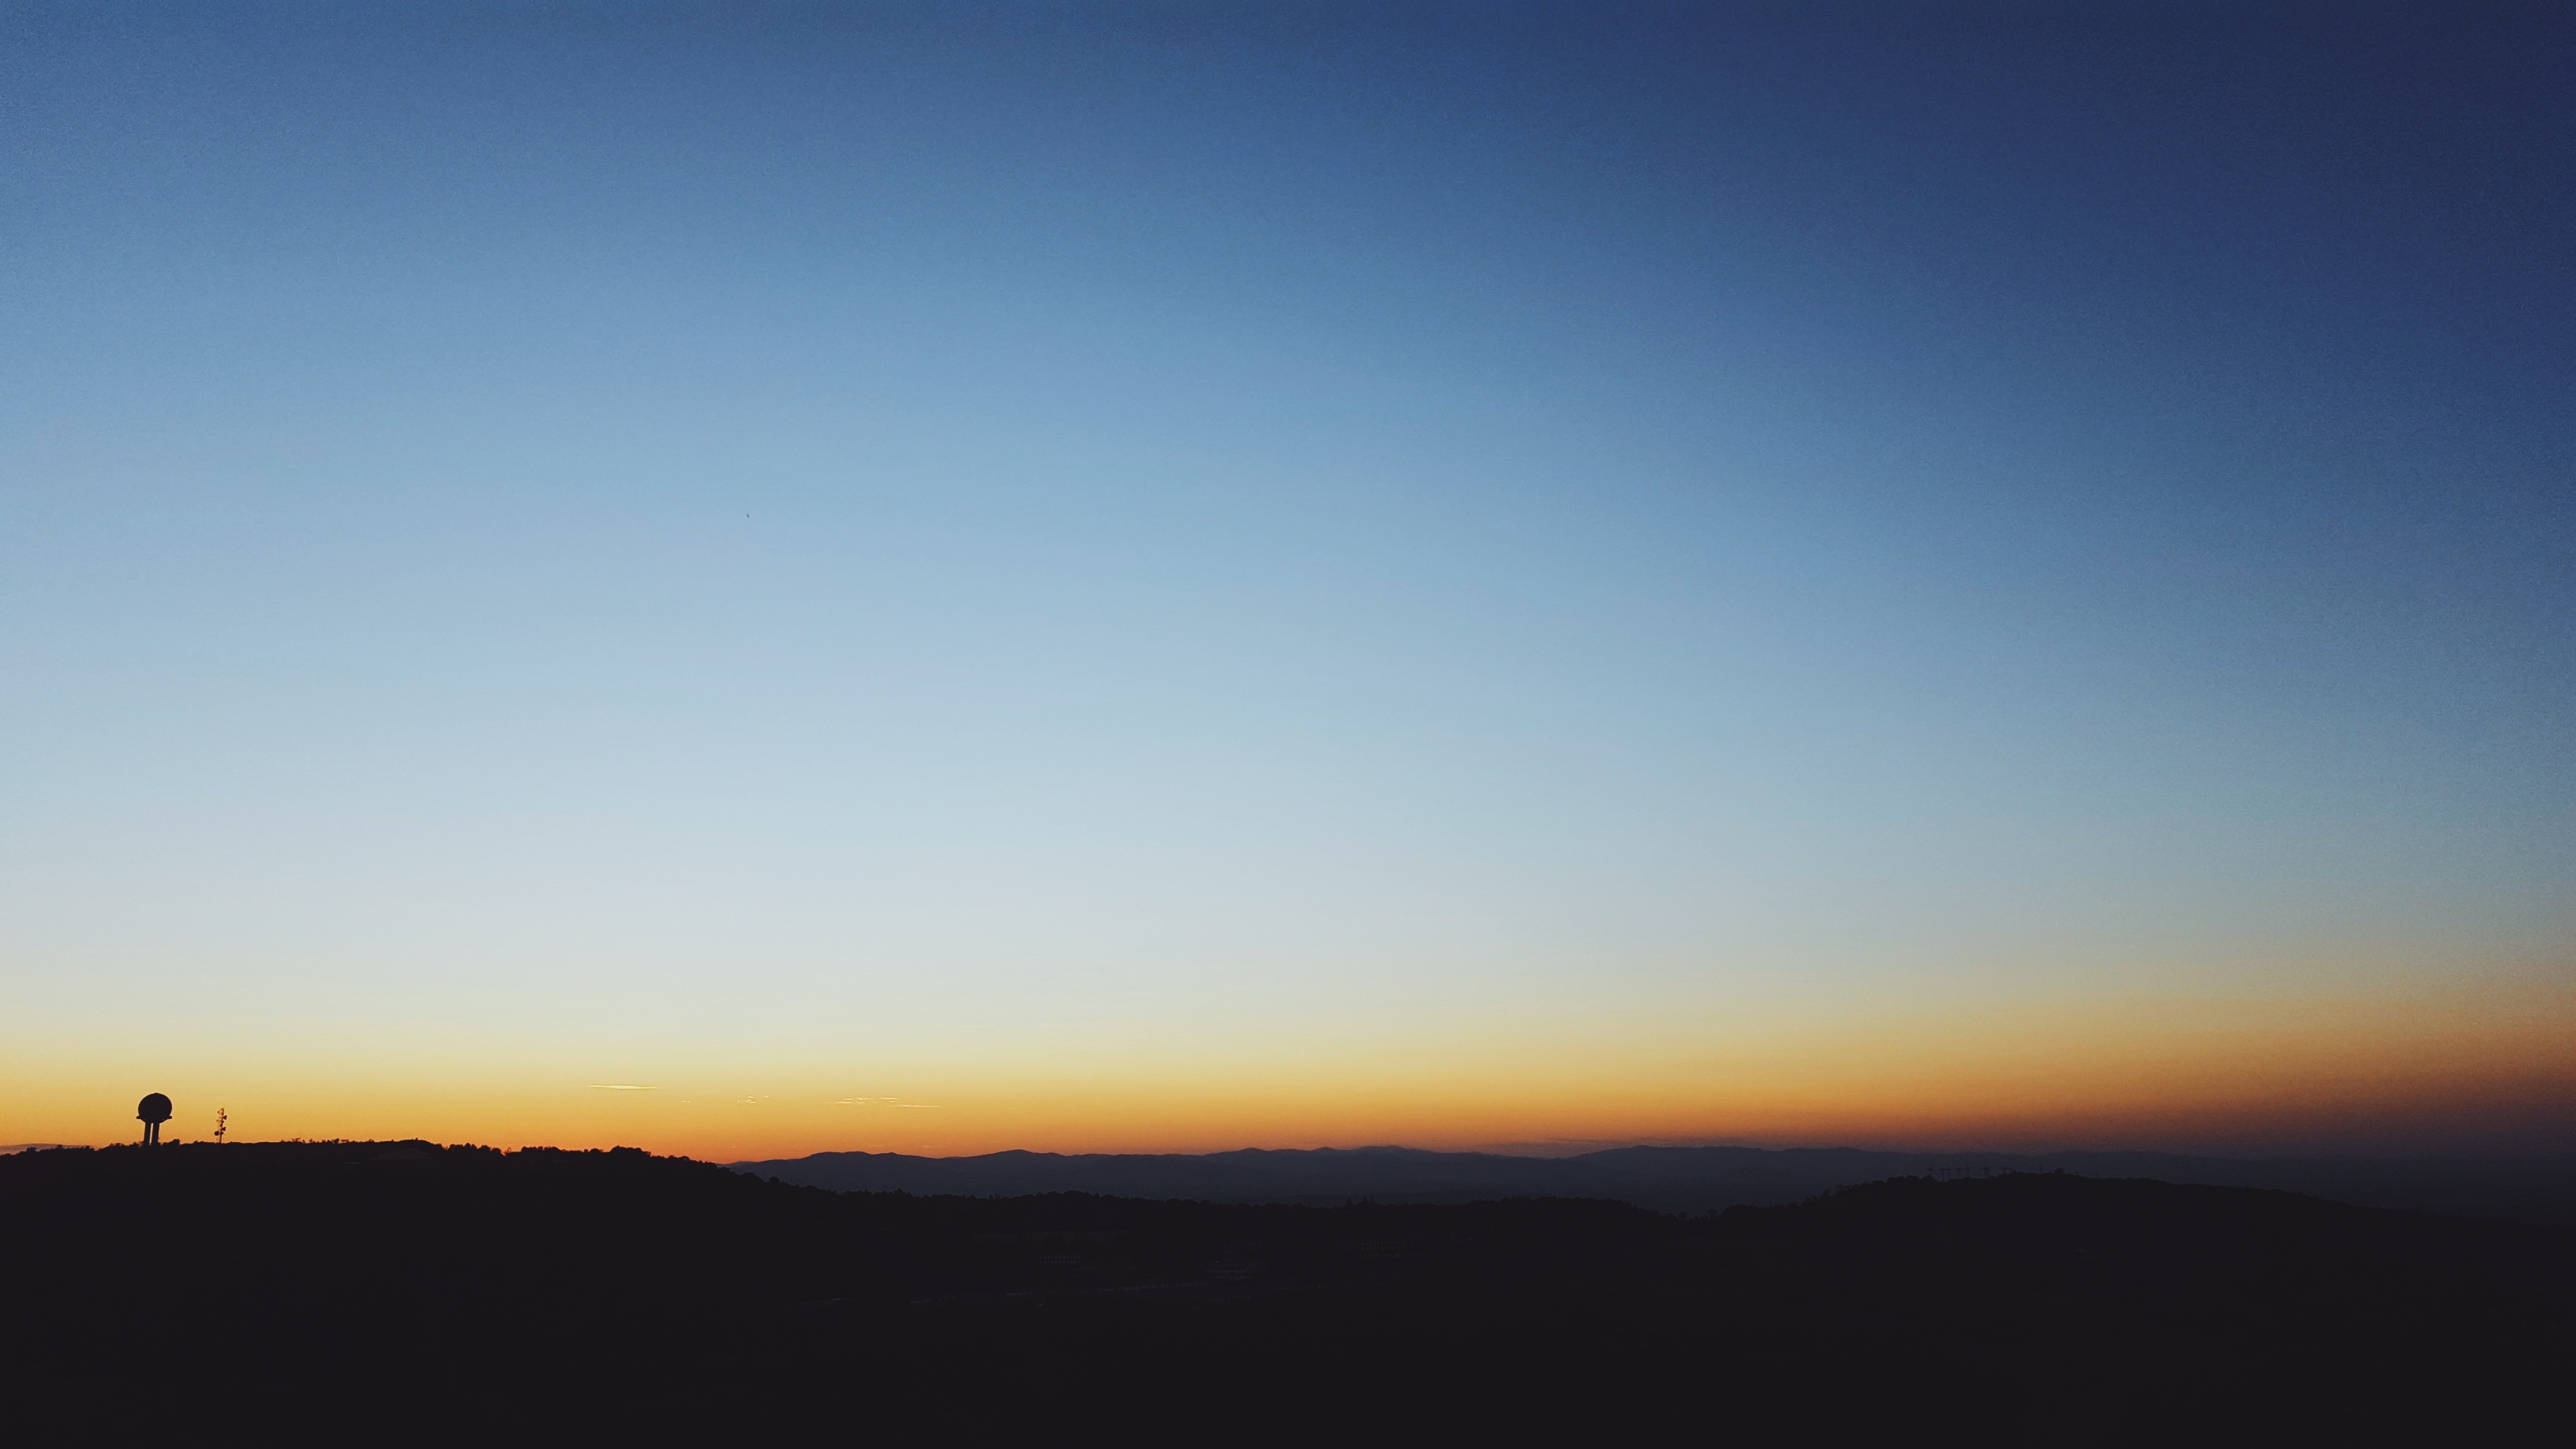
horizon, silhouette, mountain, cloud, sky, sun, sunrise, sunset, prairie, sunlight, morning, hill, dawn, atmosphere, dusk, evening, plain, afterglow, atmospheric phenomenon, atmosphere of earth